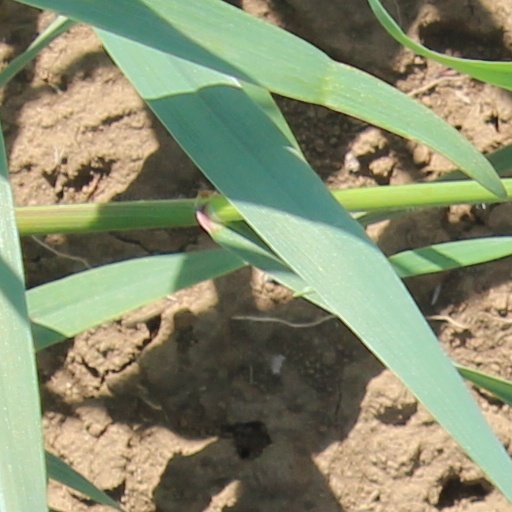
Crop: wheat